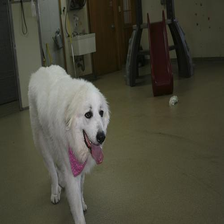
Species: dog
Breed: great pyrenees